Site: brandenburg
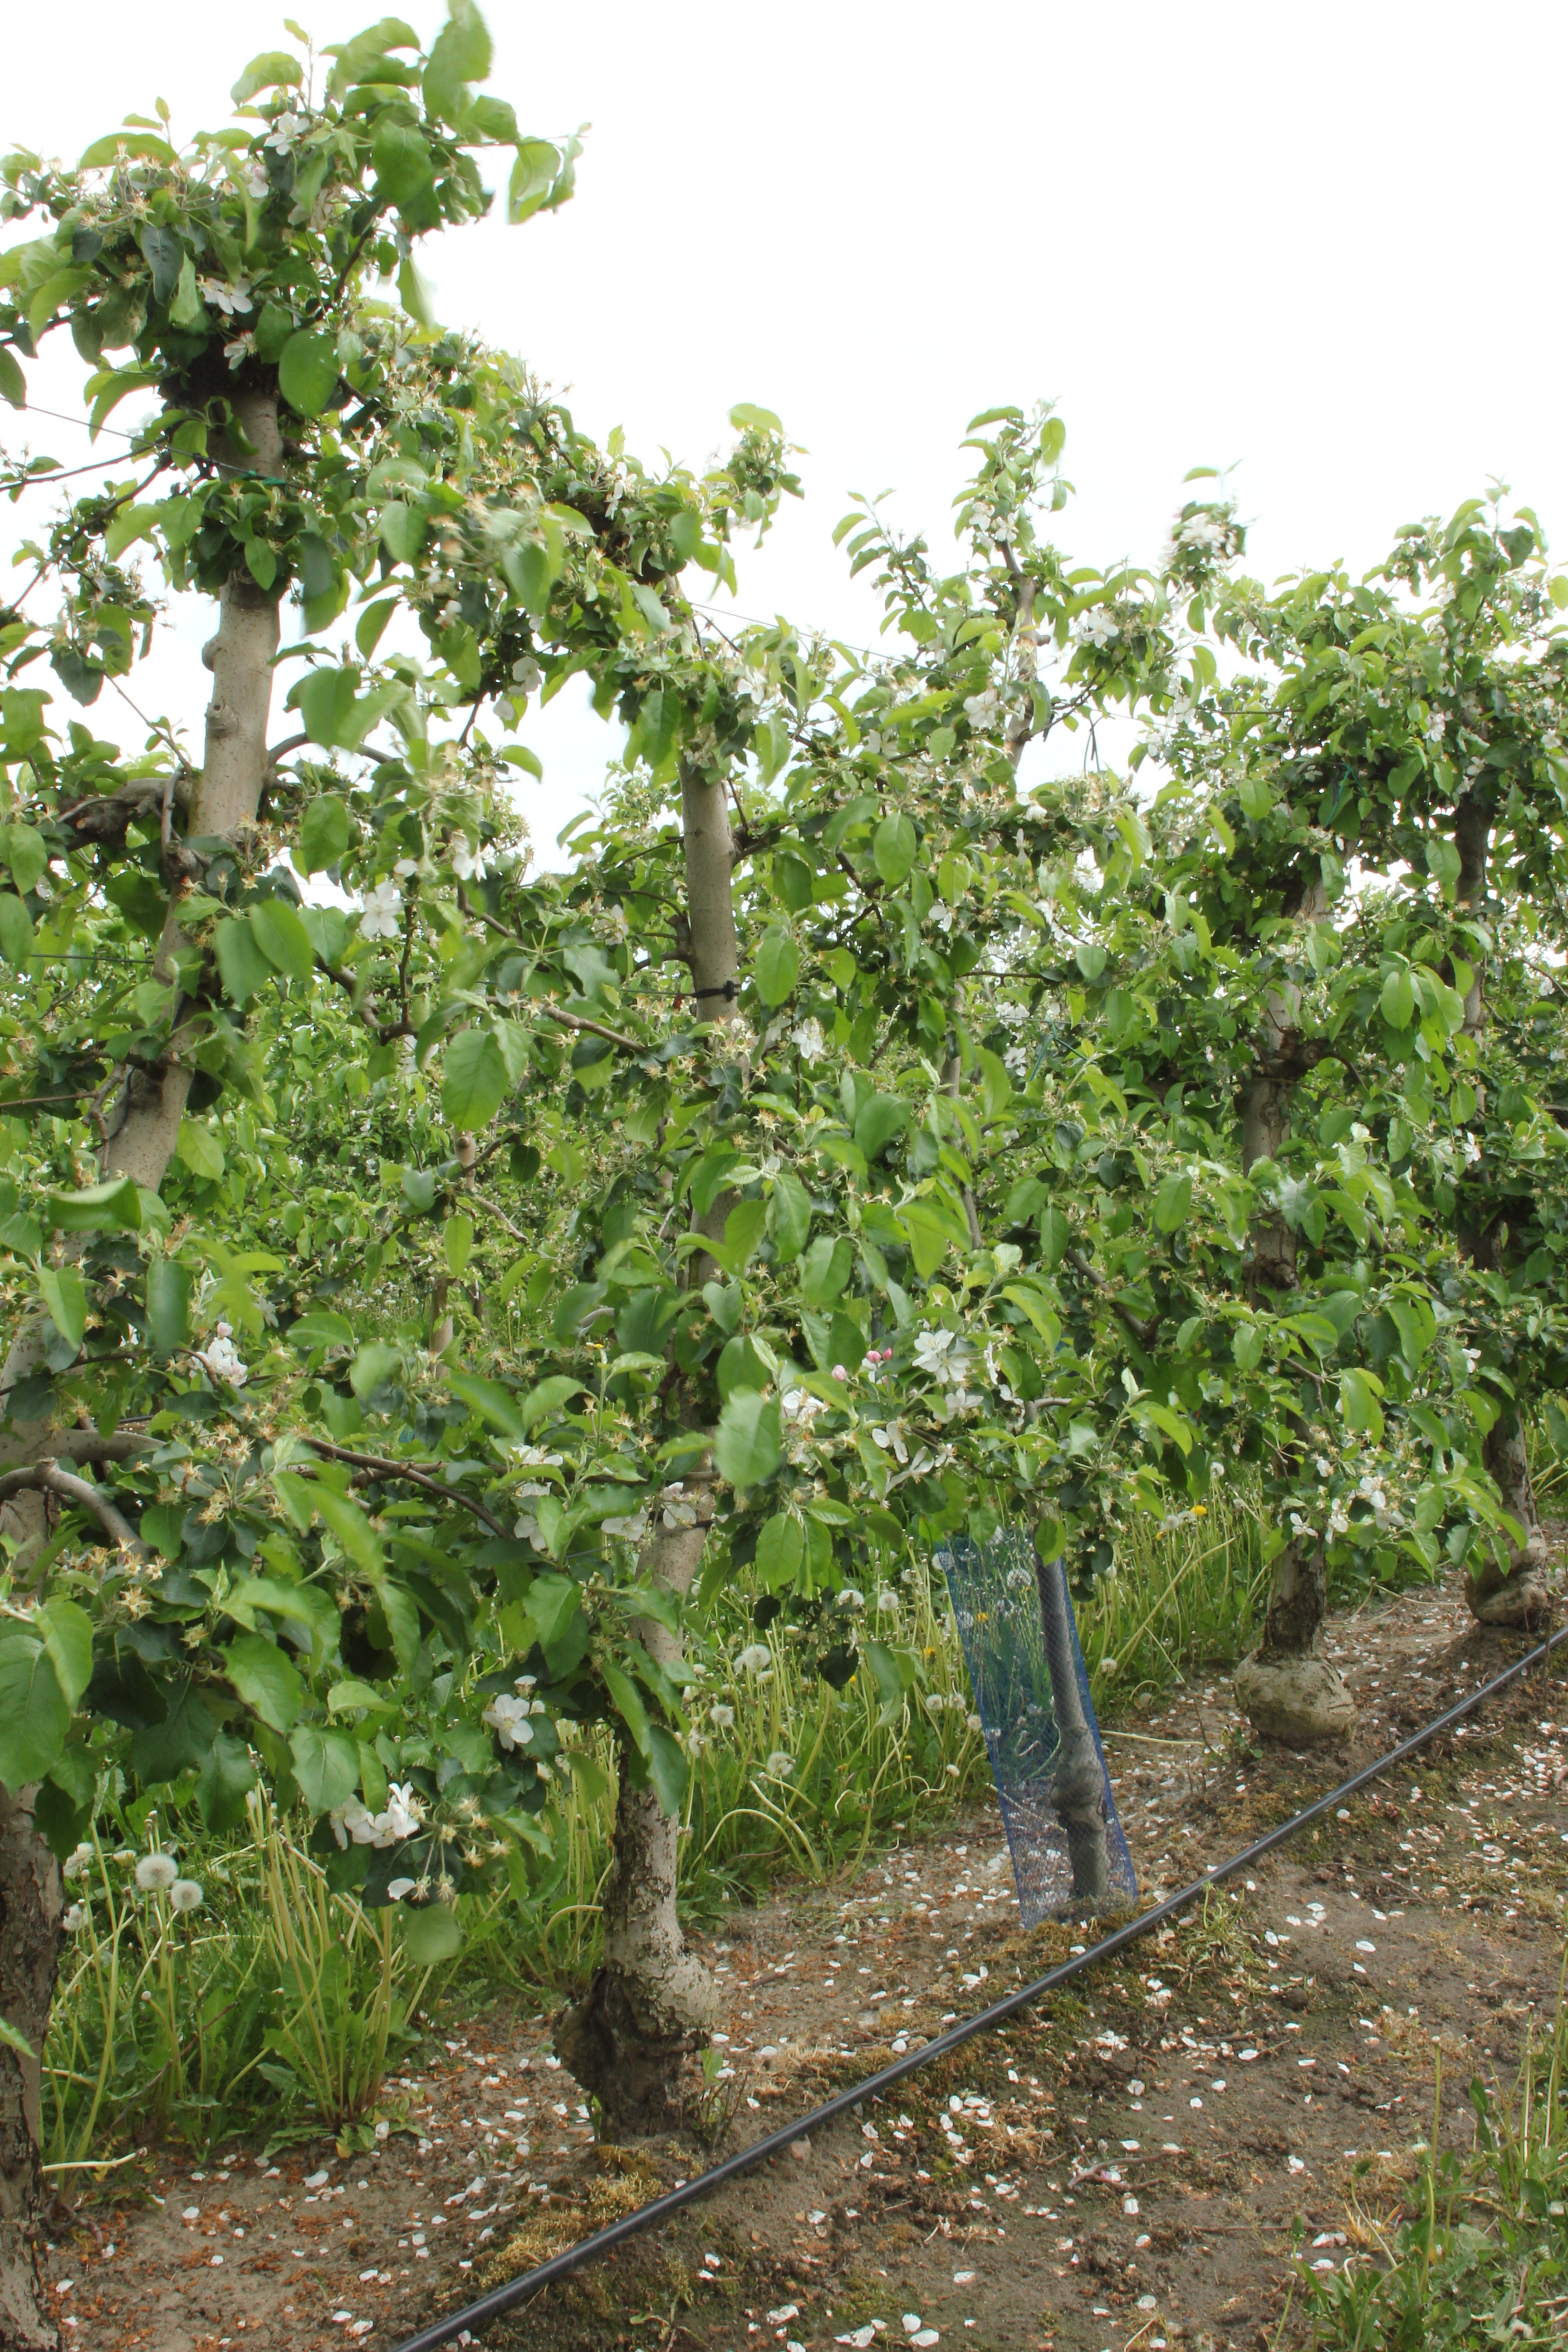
Growth stage (BBCH 67): Flowering